Treaty of Tagilde

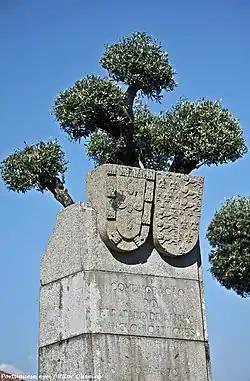
Monument to the Treaty of Tagilde in Tagilde, Portugal

The Treaty of Tagilde was signed at the Church of São Salvador of Tagilde and sealed the alliance of the two claimants to the Castilian throne. Prior to the treaty, there had been disputes over the Castilian throne between D. Pedro and his illegitimate brother, D. Enrique de Trastámara. D. Pedro was killed at the Battle of Montiel in 1369, and King Ferdinand then declared war on D. Enrique. John of Gaunt had married D. Pedro's daughter, Constance, in 1371 and therefore had a claim to the Castilian throne. King Ferdinand also had a claim to the throne, as the great-grandson of a previous king of Castile. For Ferdinand, the treaty provided an opportunity to assert the independence of Portugal against interference from Castile. The treaty agreed that the two signatories would wage war against Castile on two fronts: the English on the north and the Portuguese to the west.